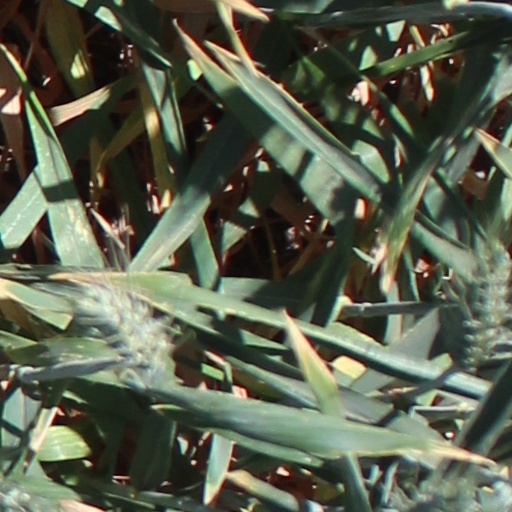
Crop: wheat